Magnetic levitation

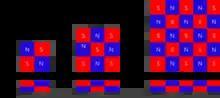
Magnet dispositions in a magnetic levitation microrobot

Microrobot involving magnetic levitation has been studied by SRI International (Stanford Research Institute) for many years. This small-scale multi-agent robotic system is called the Diamagnetic Micro Manipulation or the DM3 system. The DM3 contains a microrobot built with magnets that levitate and move on the surface of a PCB driving platform. The microrobot in this system was built with an array of NdFeB magnets shown in figure :File:Microrobot Magnet Disposition.png. The dimension of magnets varies between different versions, while typically in the range of 1.4-2 mm square shape with a lower height. The poles of magnets were positioned as a checkerboard array to fit the magnetic field generated by the PCB platform. The robot can be built in different size depending on the size of the array. Prototypes tested in SRI papers are mainly 2*2, 3*3, and 5*5 squares.